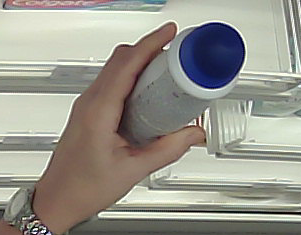
Product: dove_spray